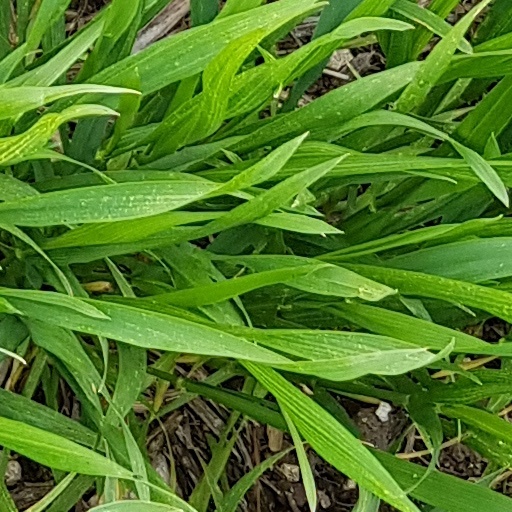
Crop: wheat